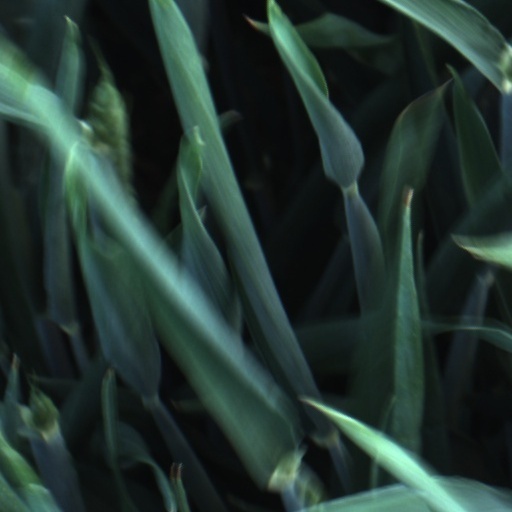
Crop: wheat